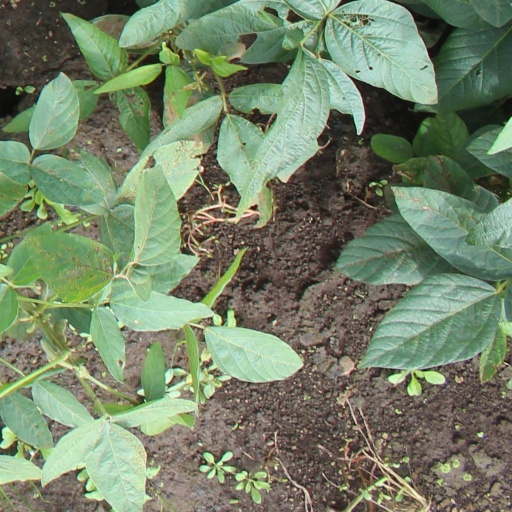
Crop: soybean